Sydney Trades Hall

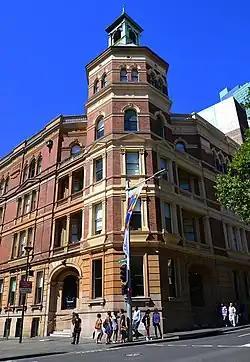
Sydney Trades Hall

The Sydney Trades Hall, also known as the Trades Hall Building and the Trade Unions Hall, is a heritage-listed trade union building located at 4-10 Goulburn Street in the Sydney central business district, in the City of Sydney local government area of New South Wales, Australia. It was designed by John Smedley, with later additions by Spain and Cosh and Minnett, and was developed from 1888 to 1916. The building was built and owned by the Trades Hall Association, the original trade union affiliates who built the hall in 1888, and is now owned by Unions NSW. The property was added to the New South Wales State Heritage Register on 2 April 1999.